Pat Nixon

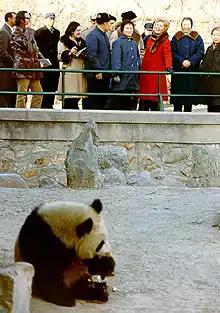
Pat Nixon viewing pandas in a Chinese zoo in 1972.

Another notable journey was the Nixons' historic visit to the People's Republic of China in 1972. While President Nixon was in meetings, Pat toured through Beijing in her red coat. According to Carl Sferrazza Anthony, China was Pat Nixon's "moment", her turning point as an acclaimed First Lady in the United States. She accompanied her husband to the Nixon–Brezhnev summit meetings in the Soviet Union later in the year. Though security constraints left her unable to walk freely through the streets as she did in China, Pat was still able to visit with children and walk arm-in-arm with Soviet First Lady Viktoria Brezhneva. Later, she visited Brazil and Venezuela in 1974 with the unique diplomatic standing of personal representative of the president. The Nixons' last major trip was in June 1974, to Austria, Egypt, Saudi Arabia, Syria, Israel, and Jordan.